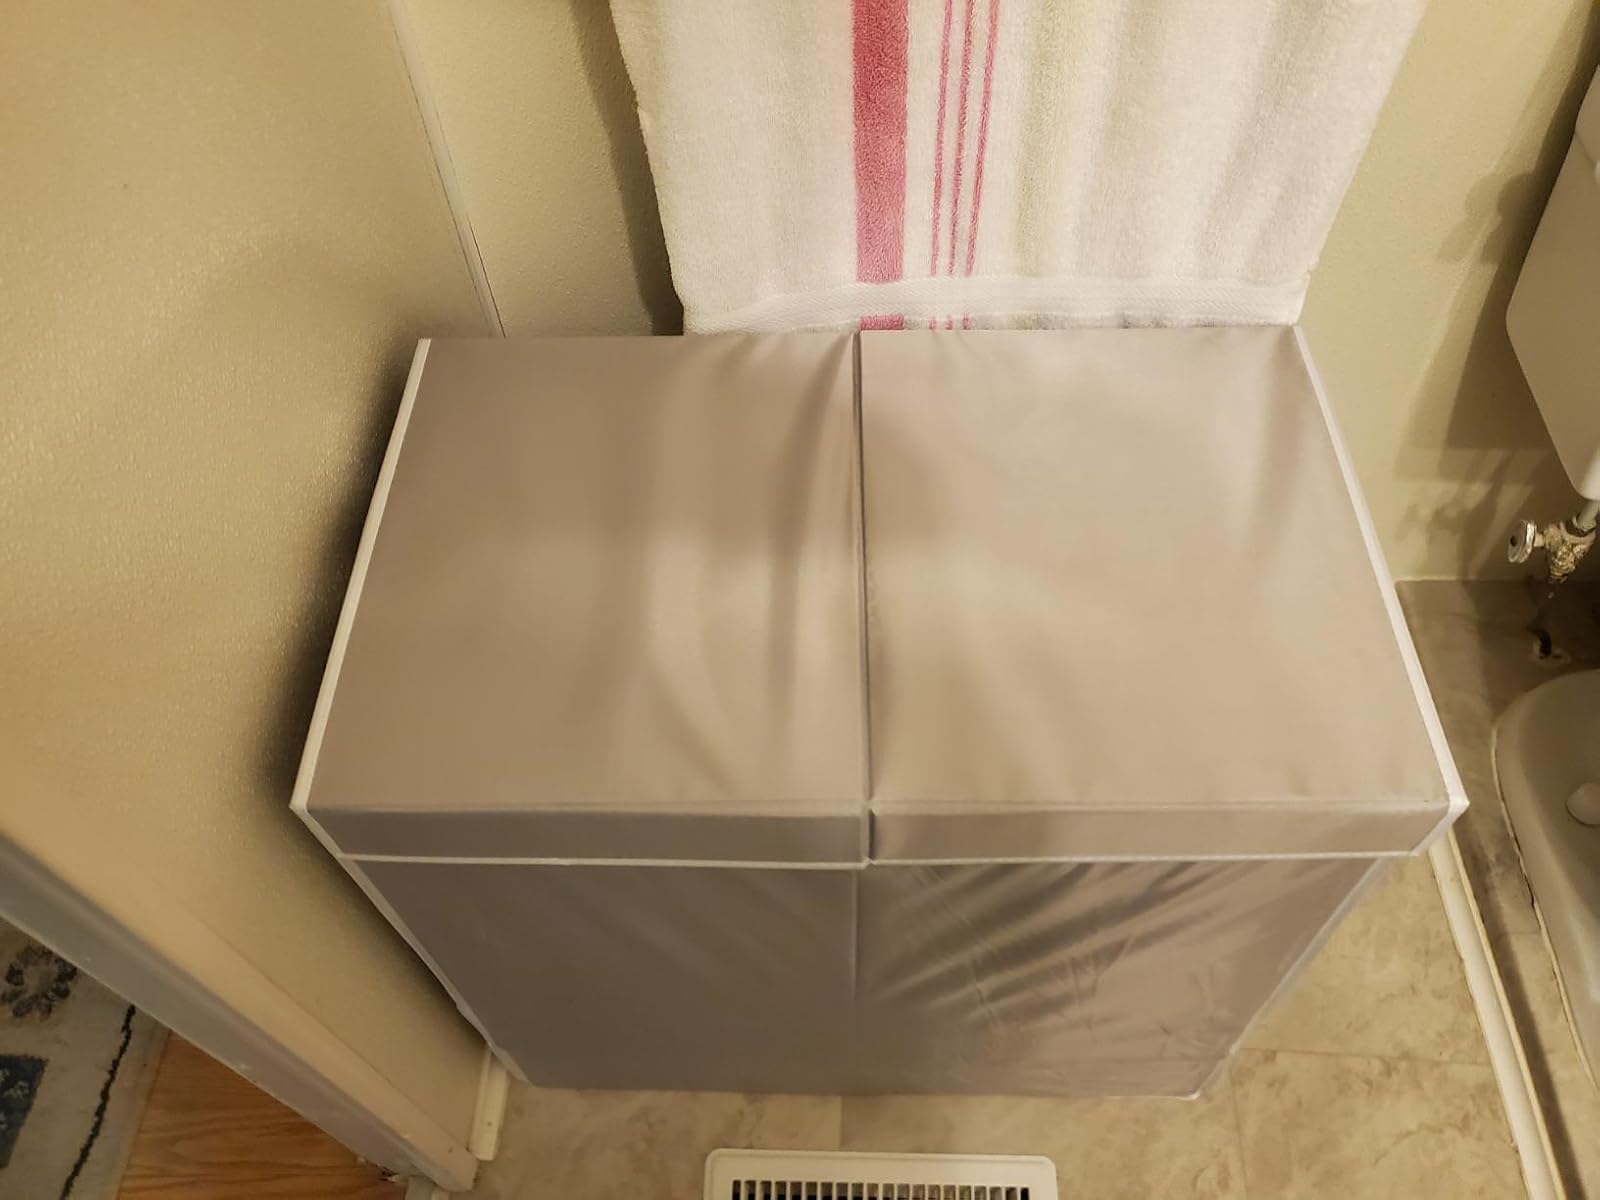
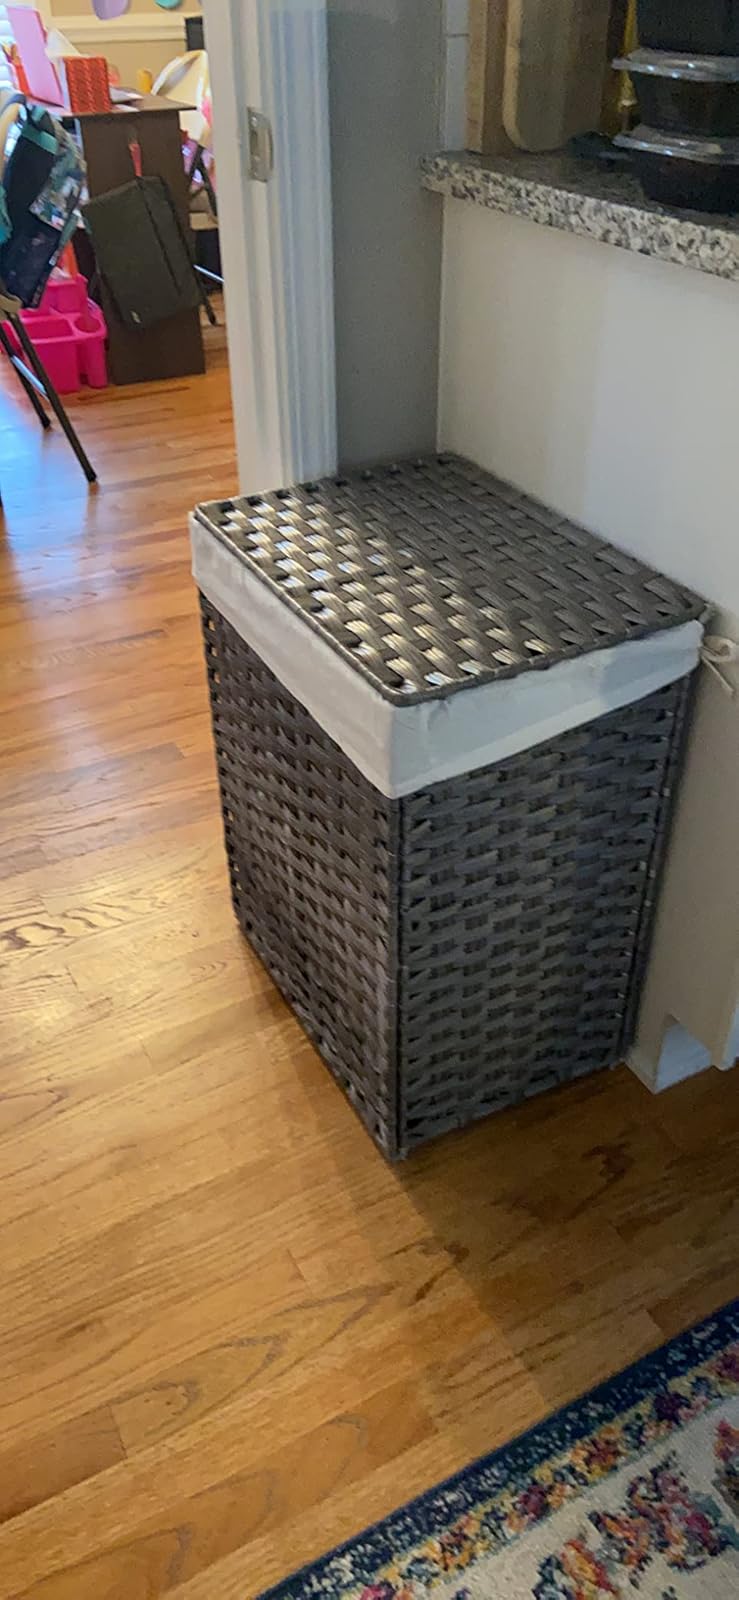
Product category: items_hamper
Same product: no